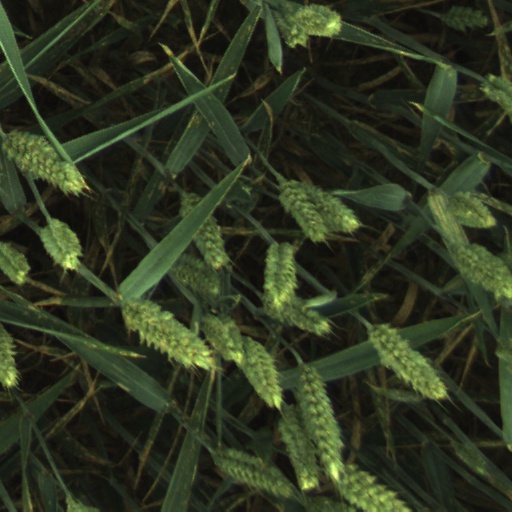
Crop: wheat